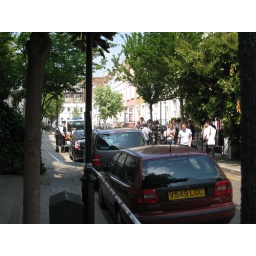
press gathered in next door street